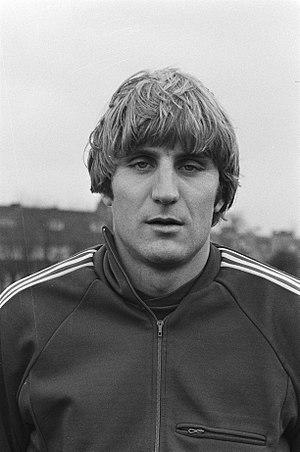
L'équipe de Belgique de football est la sélection de joueurs belges représentant le pays lors des compétitions internationales de football masculin, sous l'égide de la Royal Belgian Football Association.
Jan Anna Gumaar Ceulemans, né le 28 février 1957 à Lierre, est un footballeur international belge, devenu ensuite entraîneur.